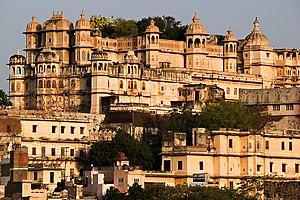
Le City Palace est un complexe de plusieurs palais situé dans la ville d'Udaipur dans l'État indien du Rajasthan. Il a été construit en 1559 par le Maharana Udai Singh comme palais principal de la dynastie rajput des Sisodia, après avoir du quitter Chittorgarh. Il est situé au sommet d'une colline sur la rive est du lac Pichola. Udaipur était la capitale historique de l'ancien royaume de Mewar.
Udaipur ou Oudaïpour est une ville d'Inde située dans l'État du Rajasthan, entourée par les lacs Pichola, Fateh Sagar et Swaroop Sagar. Située à 577 m d’altitude, elle compte 475 654 habitants au recensement de 2011.